Simon Meredith (umpire)

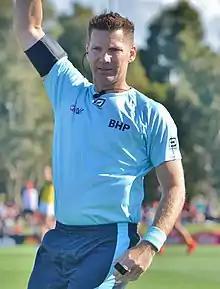
Meredith umpires an AFLW match in February 2021

Simon Meredith (born 11 March 1975) is an Australian rules football field umpire in the Australian Football League. One of the league's most experienced umpires, he has officiated in eight AFL Grand Finals: 2012, 2013, 2014, 2016, 2017, 2020 ,2022 and the 2024 AFL Grand Final.